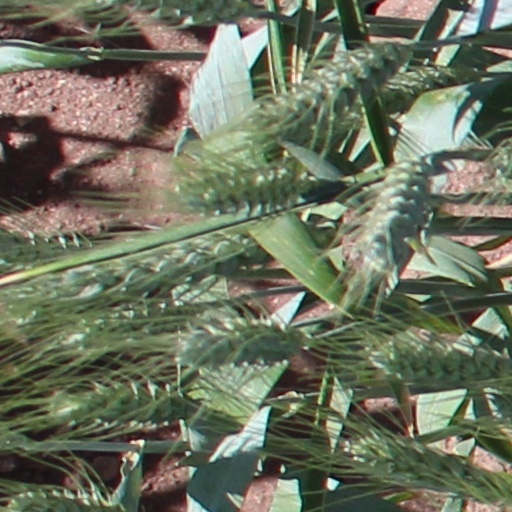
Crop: wheat